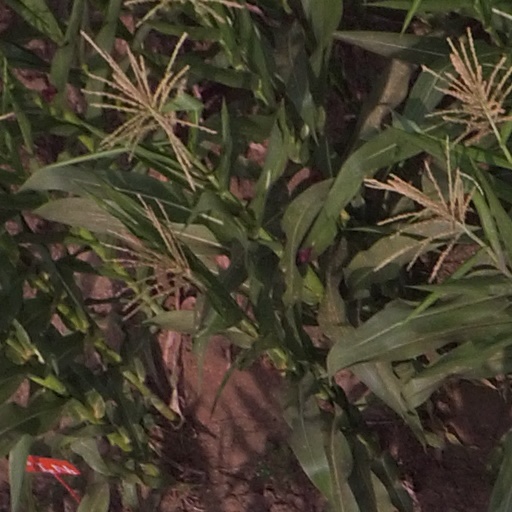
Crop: maize; corn